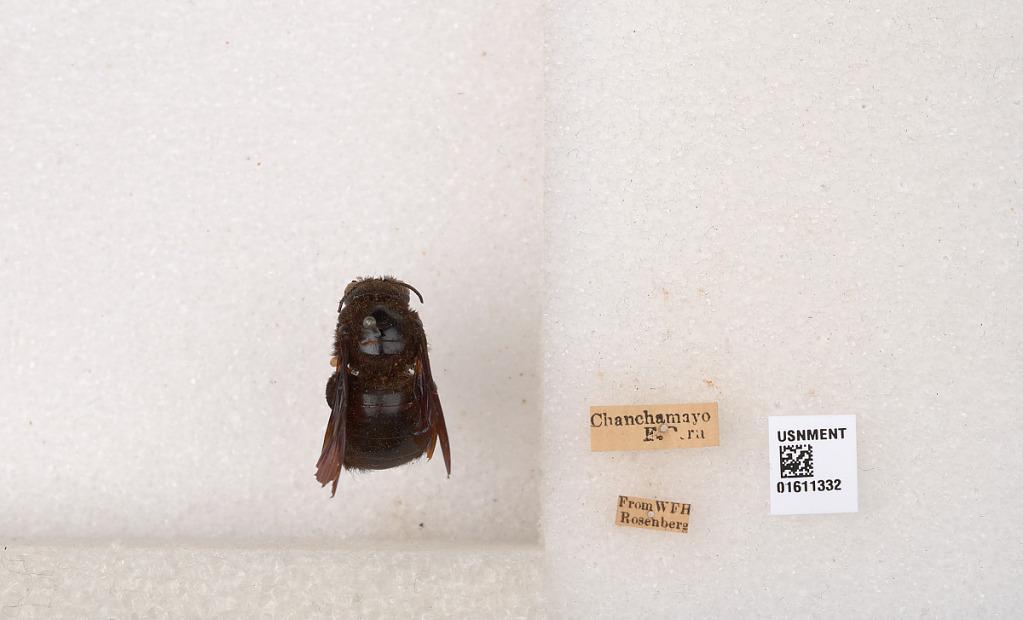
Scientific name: Xylocopa
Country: Peru
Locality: Chanchamayo, F. Cora